Bicycle brake

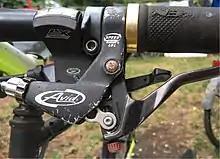
This lever’s mechanical advantage (leverage) can be adjusted. For use with direct-pull cantilevers (V-Brakes) the attachment point of the cable is moved outward. For use with conventional cantilever brakes and caliper brakes it is moved inward.

Brake levers are usually mounted on the handlebars within easy reach of the rider's hands. They may be distinct from or integrated into the shifting mechanism. The brake lever transmits the force applied by the rider through either a mechanical or hydraulic mechanism.